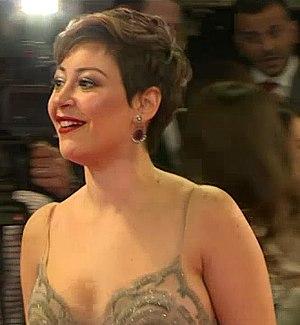
Menna Shalabi, est une actrice égyptienne née le 22 juillet 1982.